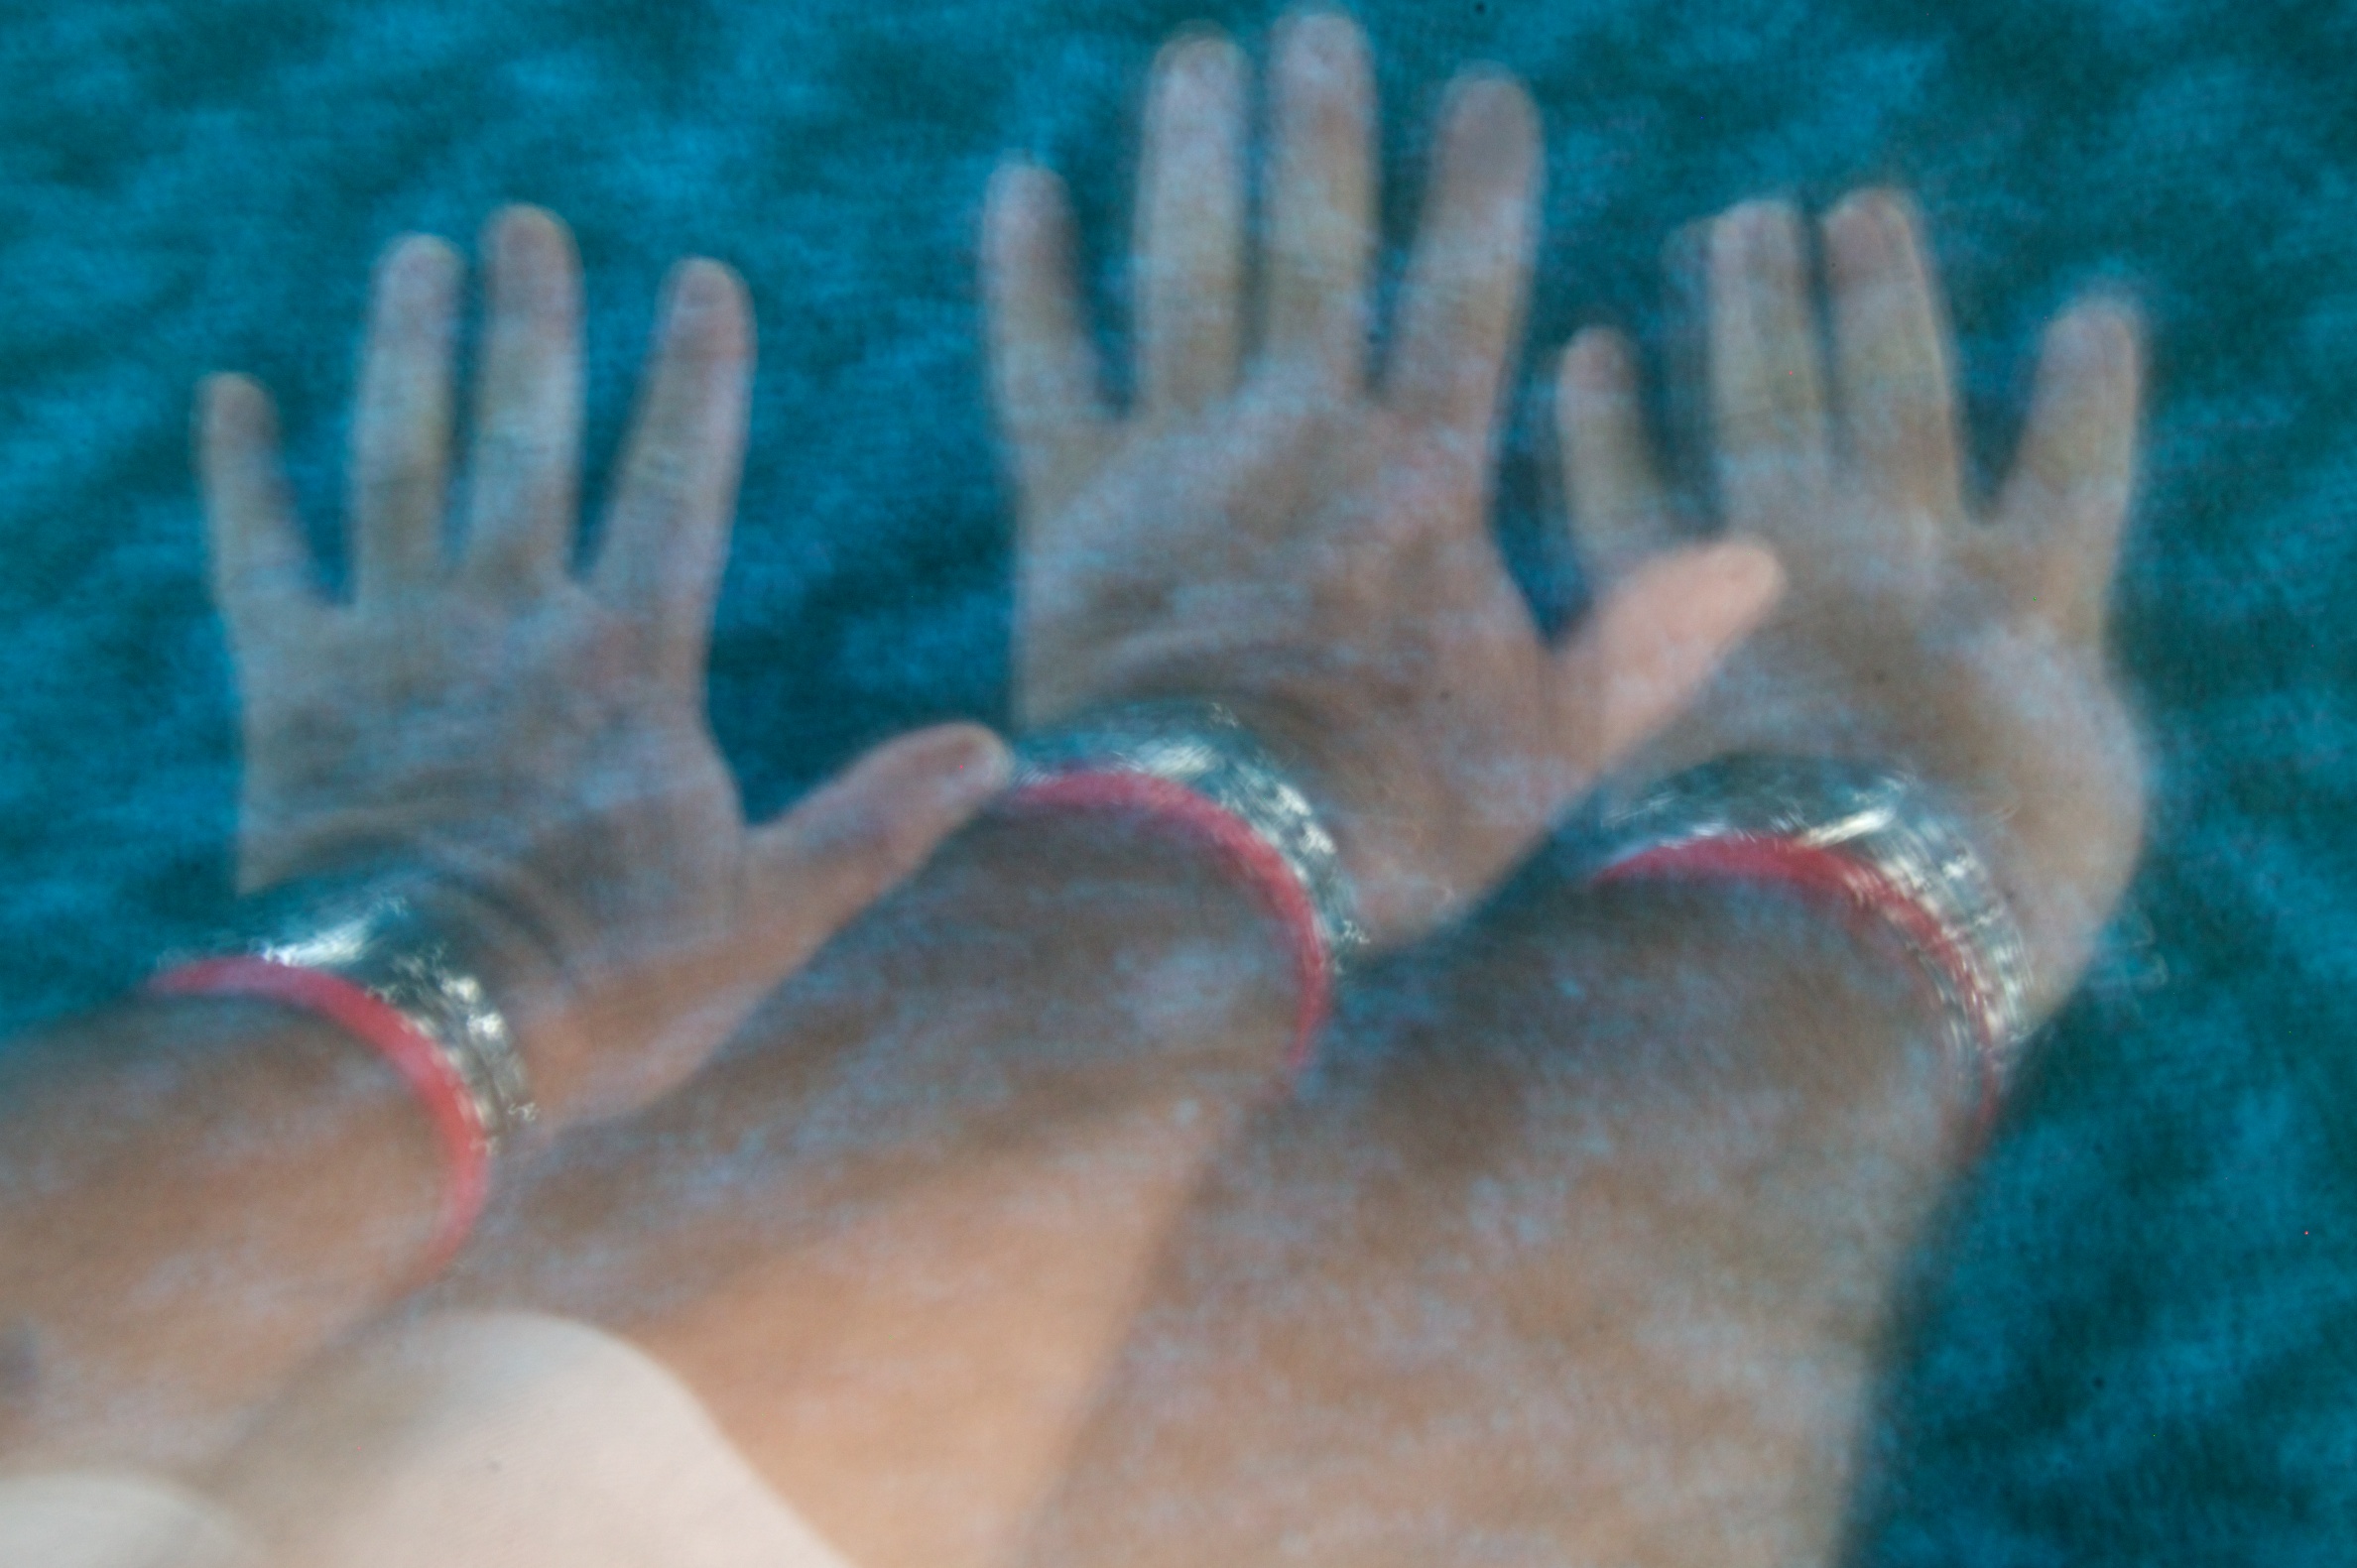
hand, finger, blue